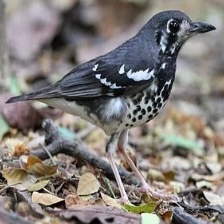
Species: ASHY THRUSHBIRD
Scientific name: GEOKICHLA CINEREA